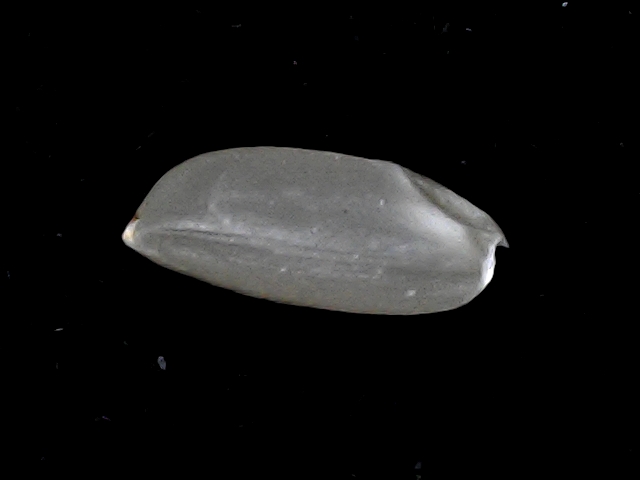
Rice variety: BD39